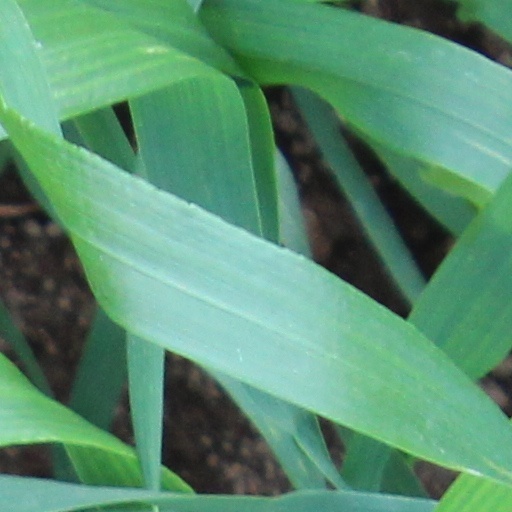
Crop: wheat